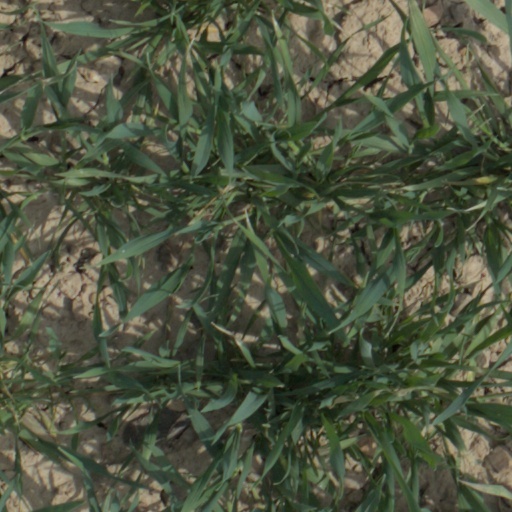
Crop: wheat